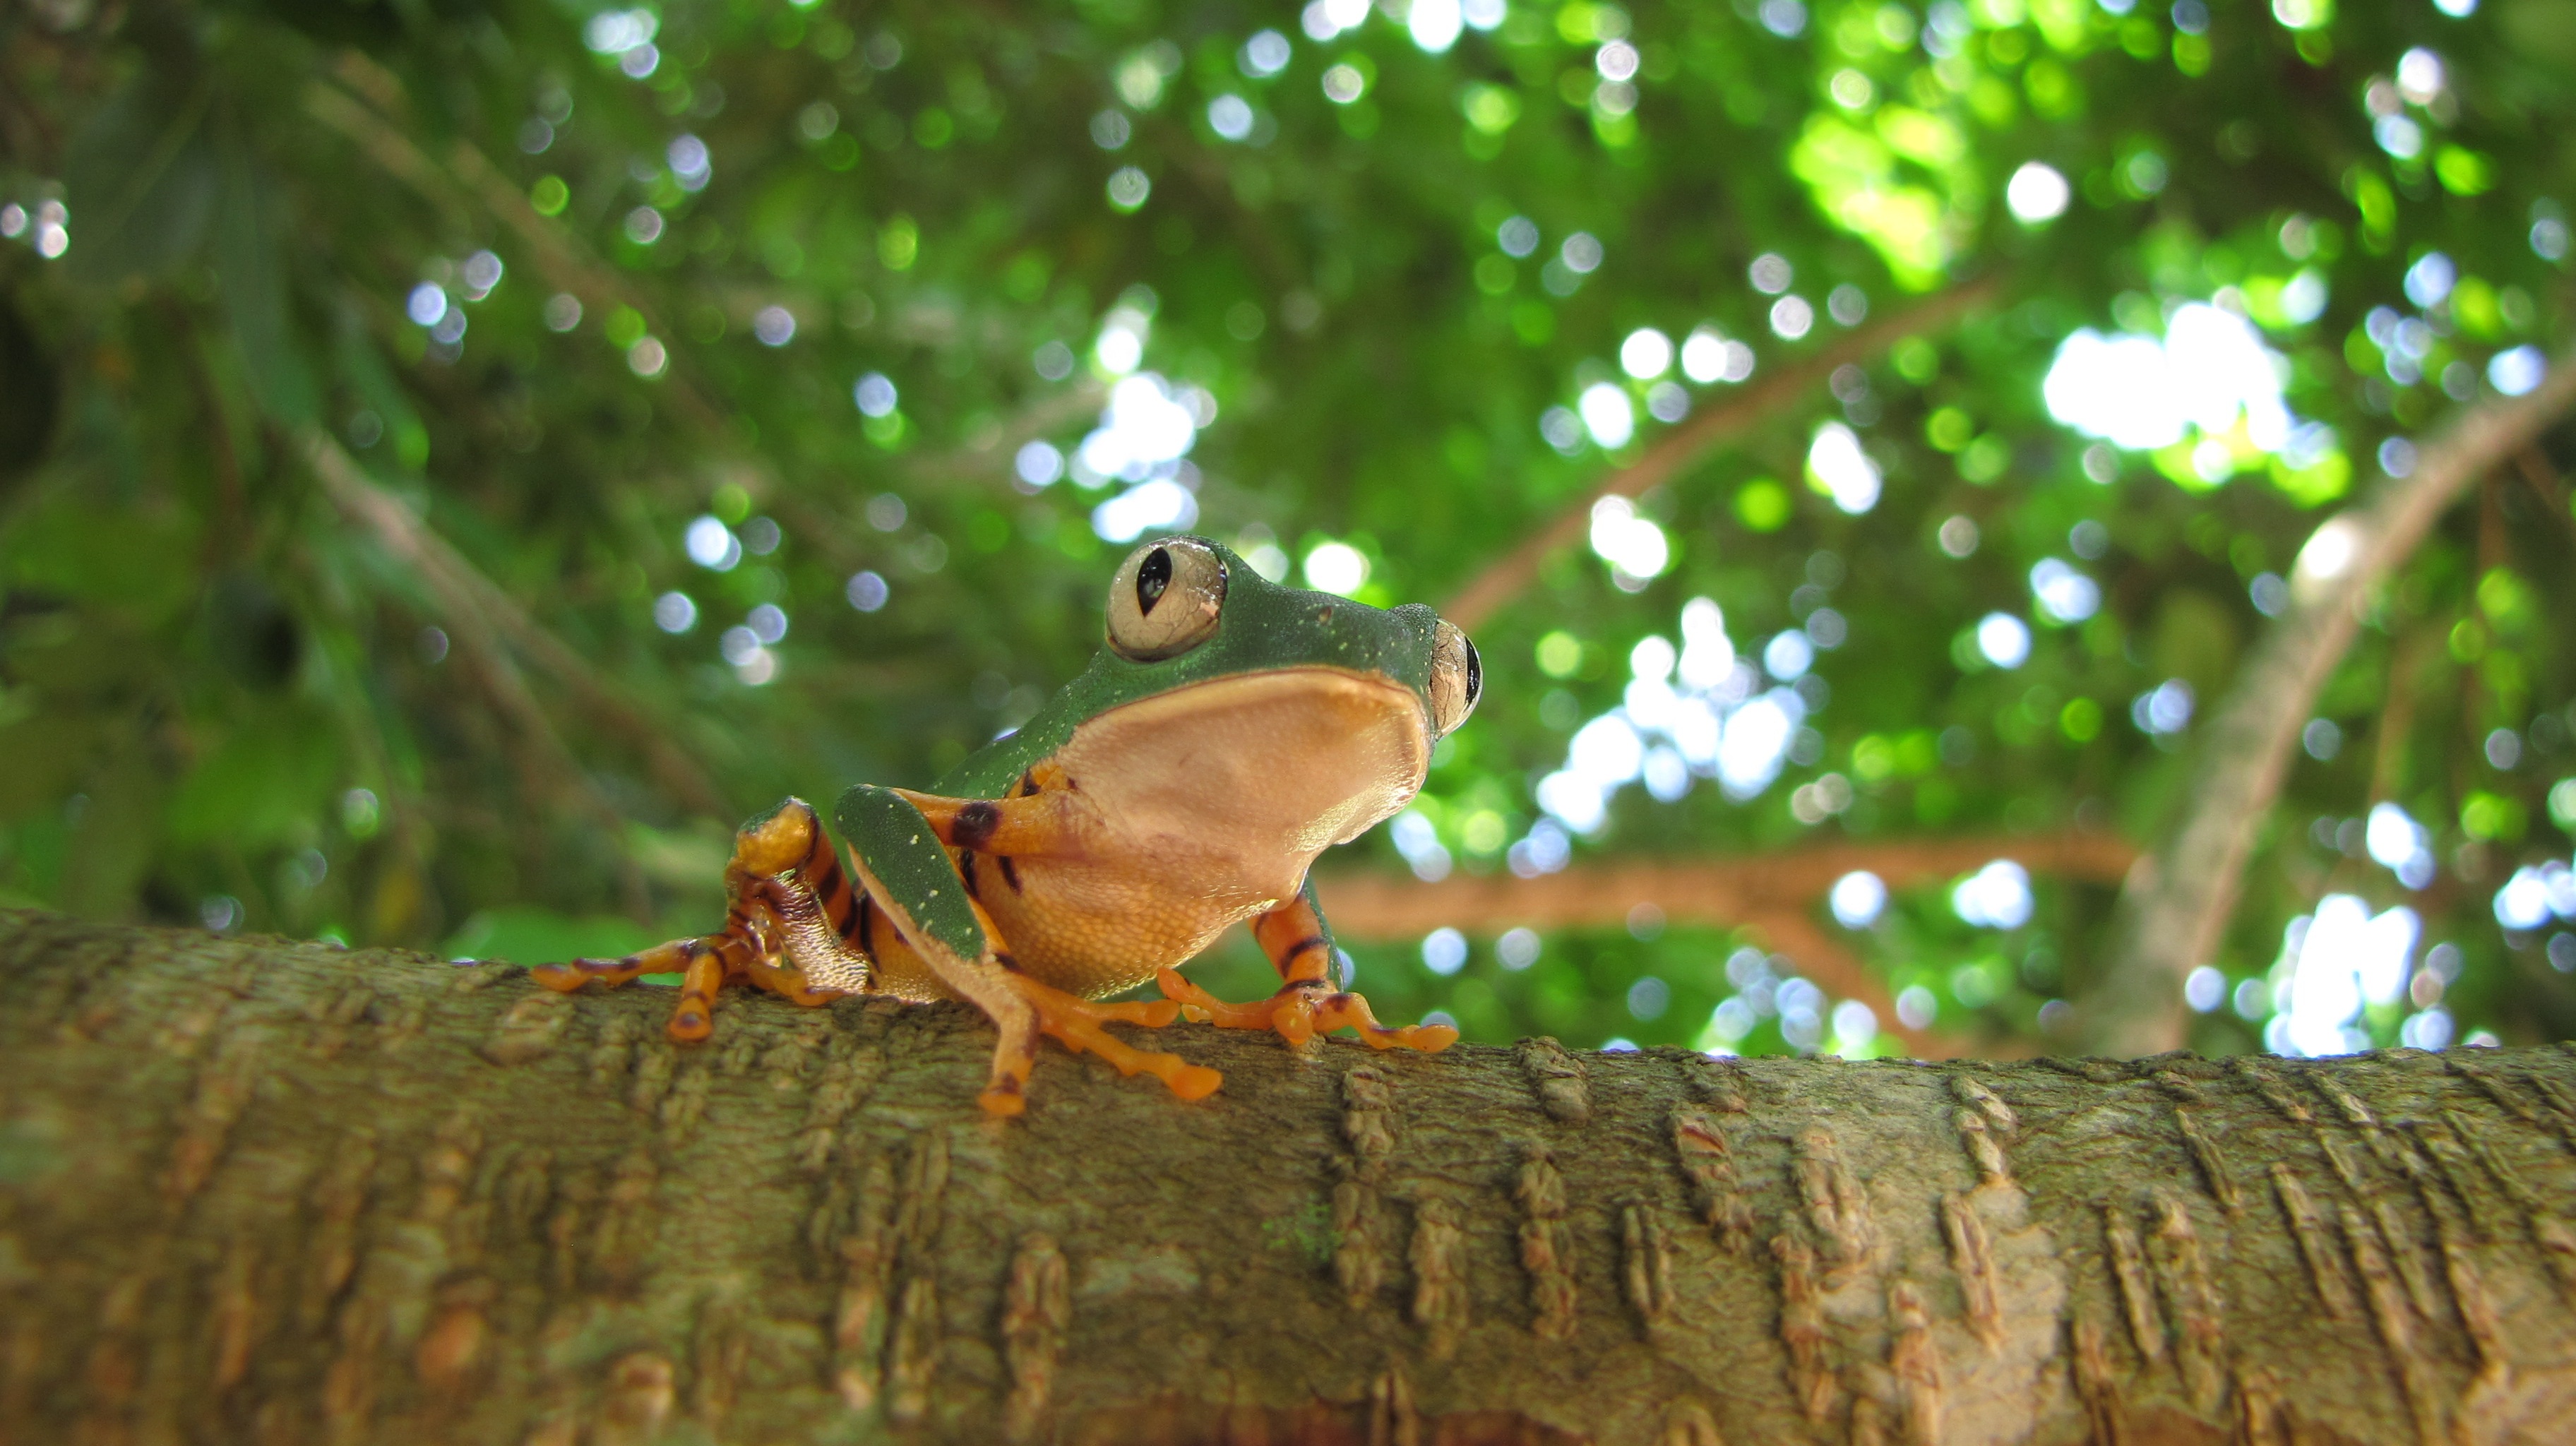
tree, nature, forest, branch, leaf, wildlife, jungle, frog, amphibian, fauna, tree frog, wild animal, rainforest, vertebrate, phyllomedusa